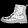
Label: Ankle boot